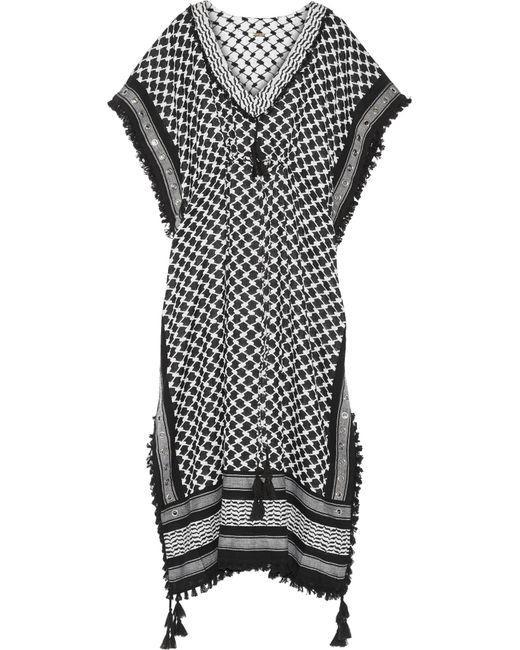
schickes Strand-Vertuschungs- oder lässiges Sommerkleid